Munyurangabo

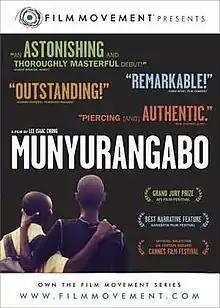

Munyurangabo is a 2007 drama film directed by Lee Isaac Chung. Filmed entirely in Rwanda with local actors, it is the first narrative feature film in the Kinyarwanda language. It premiered in the Un Certain Regard section at the 2007 Cannes Film Festival on 24 May and won the Grand Prize at the 2007 AFI Fest. American critic Roger Ebert called it "in every frame a beautiful and powerful film — a masterpiece."